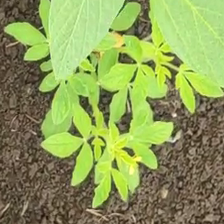
Weed species: Sicklepod_(Senna obtusifolia)